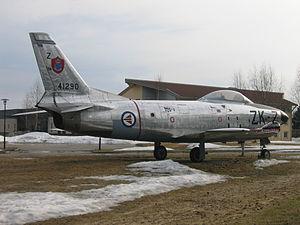
Le North American F-86D Sabre, parfois également désigné « Sabre Dog » ou « Dog Sabre », était un intercepteur tous-temps transsonique américain conçu par le constructeur North American Aviation.